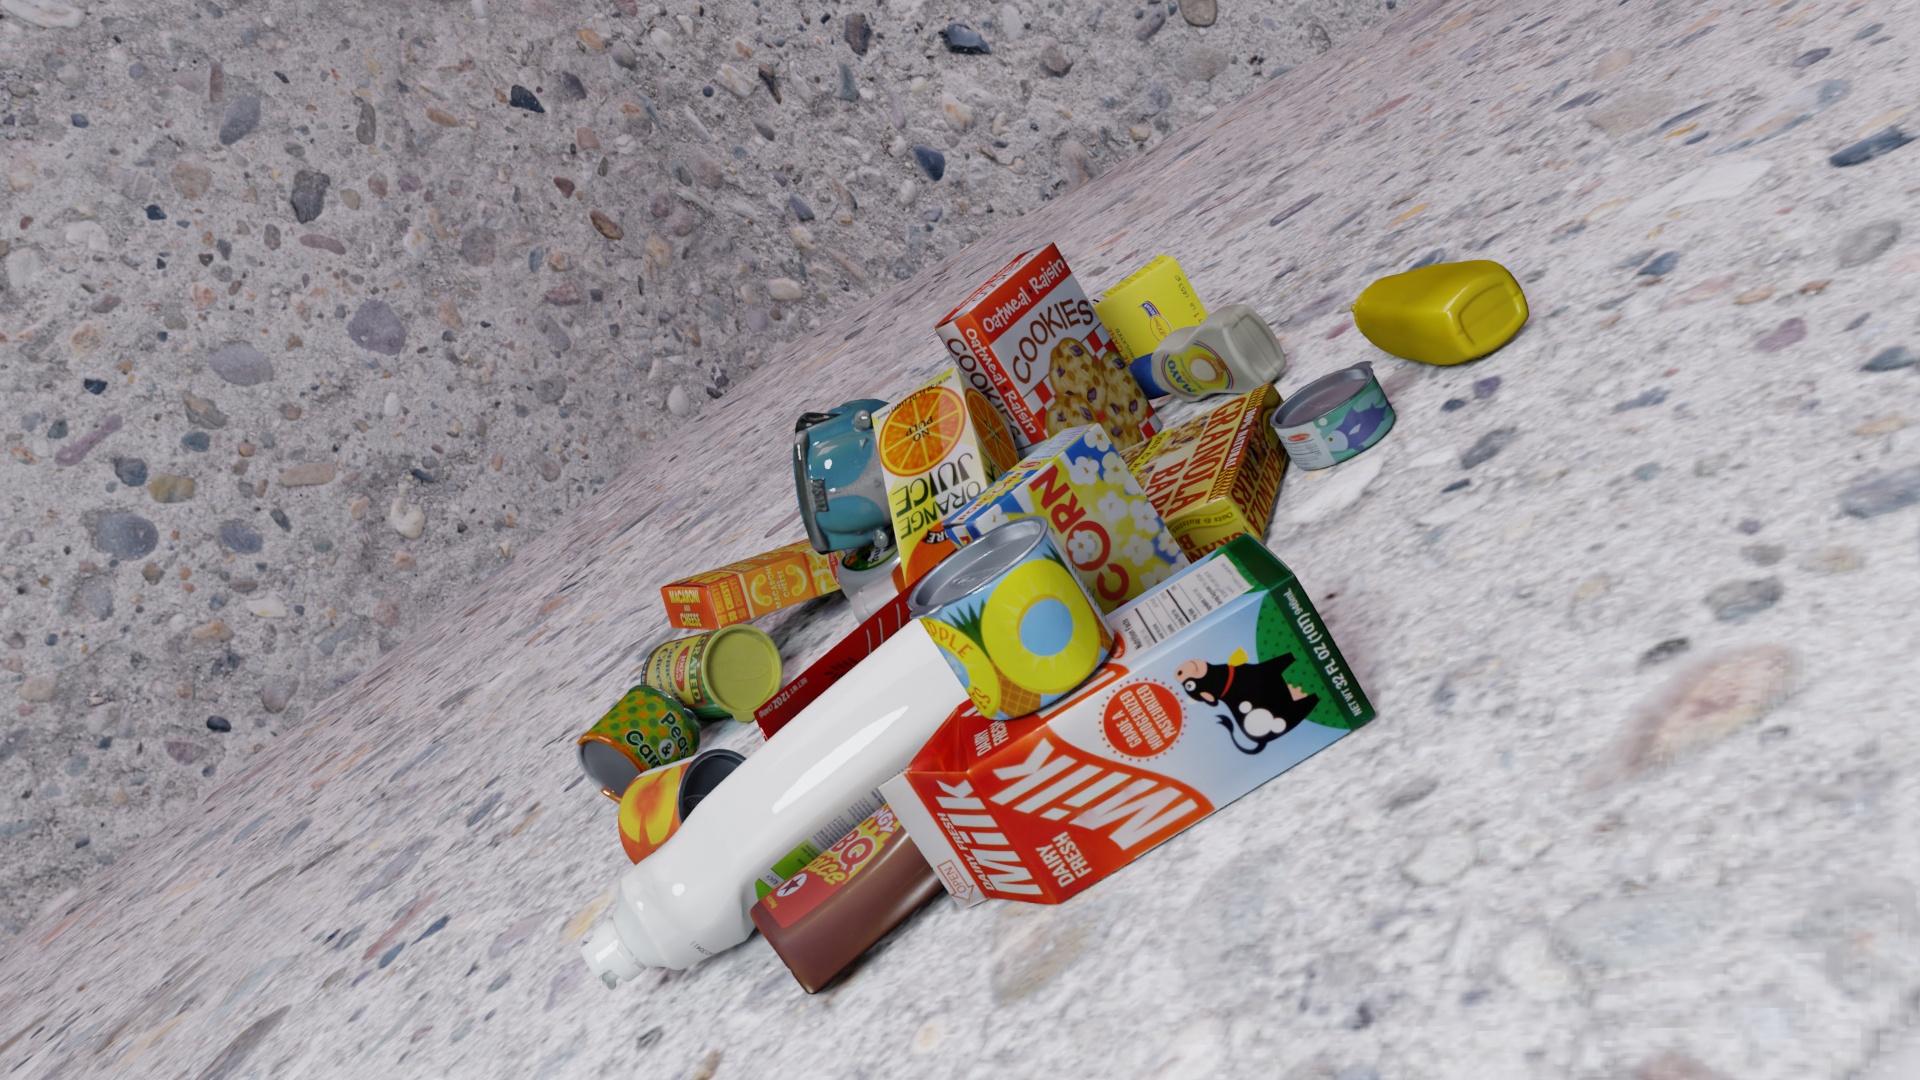
Question:
What are the eight normalized (x, y) image coordinates between 0 and 1 for the cuboid corners of the carton of orange juice? Your answer should be a list of normalized (x, y) image coordinates between 0 and 1 with bottom face first then top face, all counter-clockwise.
Answer: [(0.451042, 0.381481), (0.48125, 0.428704), (0.525, 0.385185), (0.496875, 0.334259), (0.475521, 0.599074), (0.507812, 0.638889), (0.558333, 0.59537), (0.528646, 0.550926)]